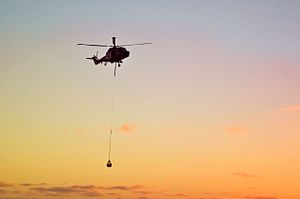
RAS (søfart)
Helikopter i gang med løft af gods
En af søværnets helikoptere (Westland Lynx) i gang med et løft af gods
Replenishment At Sea eller Underway replenishment er en maritim disciplin, der tillader overførsel af beholdninger fra et skib til et andet til søs og under gang. Den anvendes primært af militære enheder.